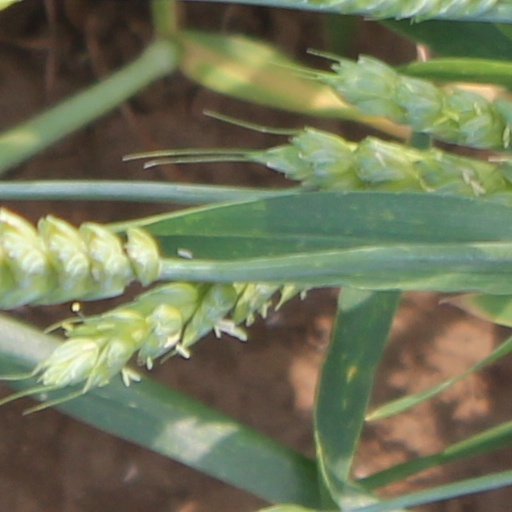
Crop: wheat